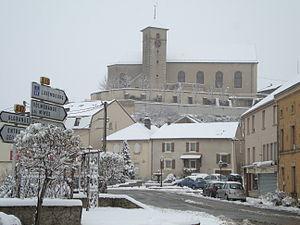
Centre-ville d'Hettange-Grande (57) en hiver...
Hettange-Grande est une commune française située dans le département de la Moselle en région Grand Est, à cinq kilomètres de la frontière franco-luxembourgeoise.